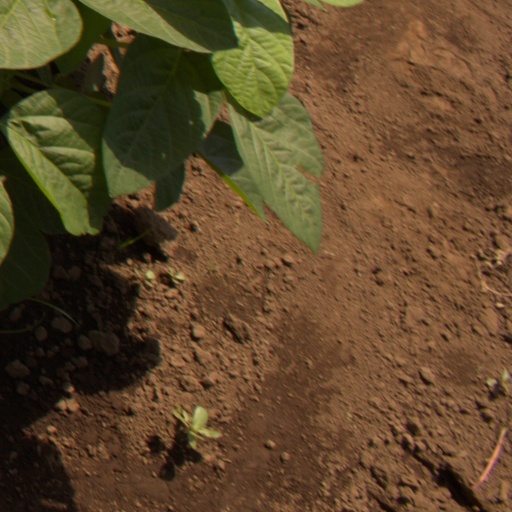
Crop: soybean